Rudolf Stang

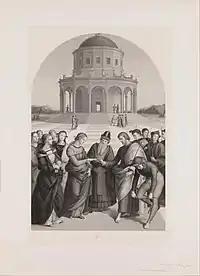
The Marriage of the Virgin

He was the son of Jakob Stang, a former teacher who became a winemaker and bar owner, and his wife, Franziska née Denz. The bar, "Zum Drachenfels", was a meeting place for the local artistic community, including the composer brothers, Friedrich and Norbert Burgmüller, and the poets, Christian Dietrich Grabbe and Karl Immermann. His father died when he was only nine. After renting rooms in their home for six years, his mother was forced to sell it at an auction.